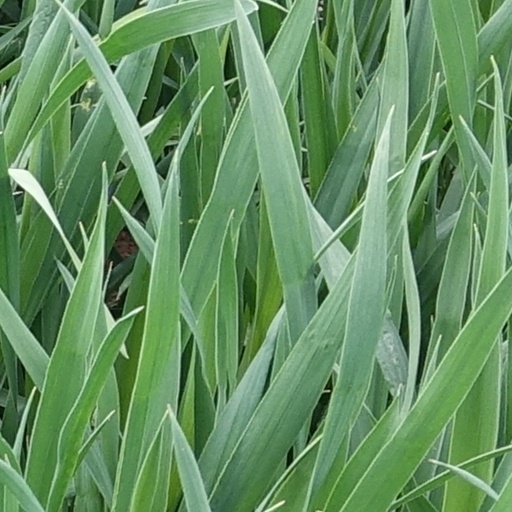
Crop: wheat